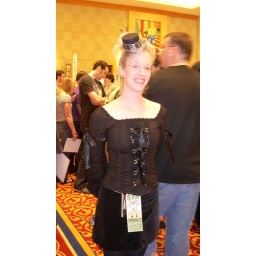
SPX girl in little hat